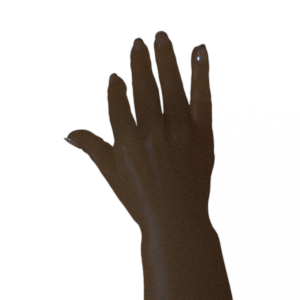
Label: paper